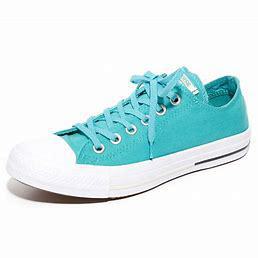
Brand: Converse
Model: Chuck Taylor All Star Ox